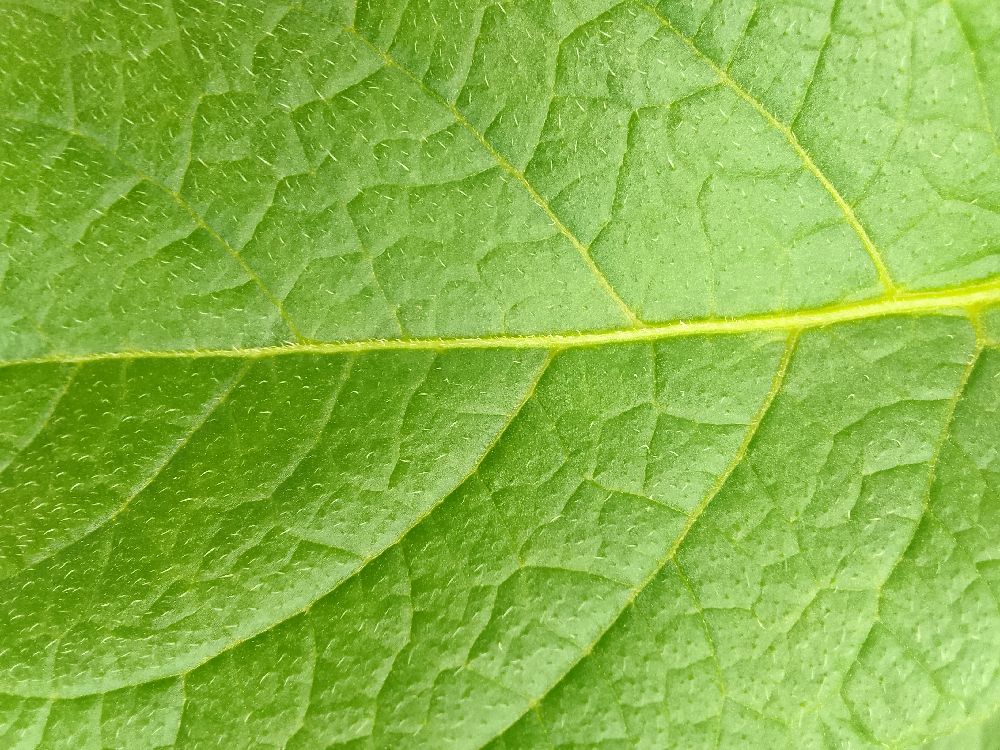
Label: Healthy